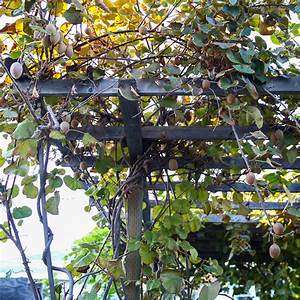
Label: Kiwi